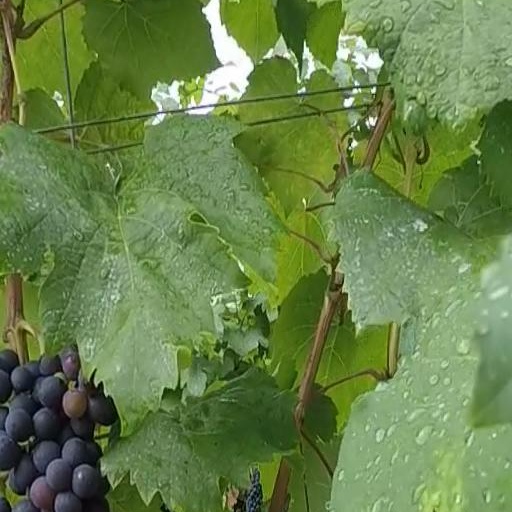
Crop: grape